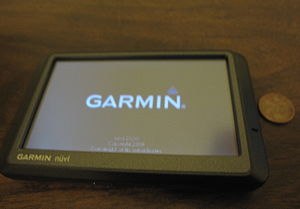
Garmin
Garmin nüvi 255W bilnavigation
Garmin er en amerikansk producent af GPS-udstyr.